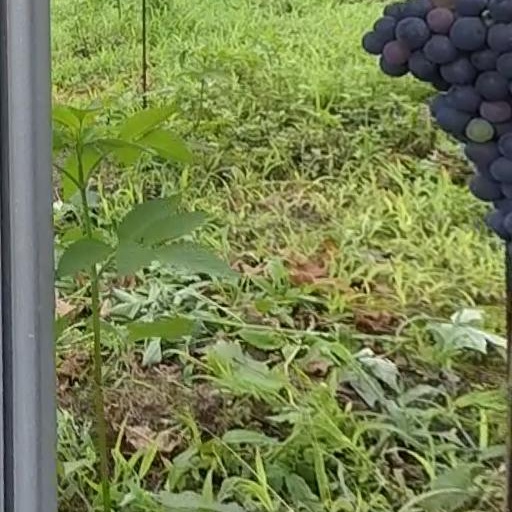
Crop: grape